Abraham Begeyn

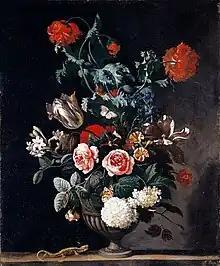
Flowers in a Stone Vase, 1670

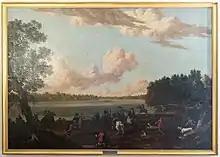
Abraham Begeyn: King Frederick I on the Hunt at Jagdschloss Grunewald

Abraham Begeyn (c. 1637 Leiden – 11 June 1697 Berlin), was a Dutch Golden Age painter.